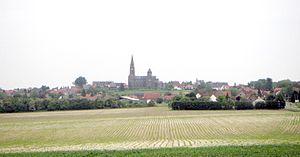
Vue de Oisy-le-Verger en arrivant de Sauchy-Lestrée. Image prise par Padawane le 19 mai 2005 (pas de ©) Padawane
Oisy-le-Verger est une commune française située dans le département du Pas-de-Calais en région Hauts-de-France.